Jeff Francis

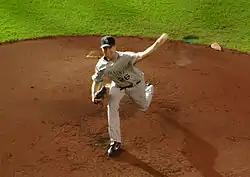
Francis with the Colorado Rockies in 2007

Francis made his major league debut on August 25, , against the Atlanta Braves, losing the 8–1 decision. He pitched five innings, allowing six runs (on three home runs), walking one, while striking out eight hitters. He earned his first career victory on September 5, 2004, against the San Diego Padres at Petco Park, tossing 5 scoreless innings in a 5–2 victory for the Rockies. Francis finished the year with a 3–2 record, with a 5.16 ERA.